Beer in the Czech Republic

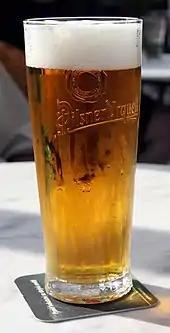
A glass of Czech pilsner lager

Most beer brewed in the Czech Republic is pilsner lager. Czech beers vary in colour from pale ("světlé"), through amber ("polotmavé") and dark ("tmavé"), to black ("černé"), and in strength from 3–9% ABV. Top-fermented wheat beer ("pšeničné pivo") is also available.